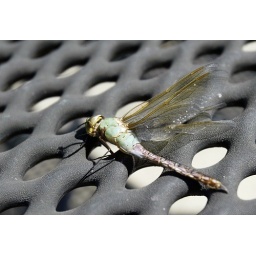
A bug I found on the beach in perfect condition...which I then gave to a boy scout...